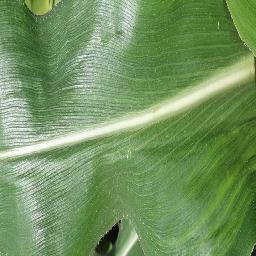
Label: Corn_(Maize)___Healthy